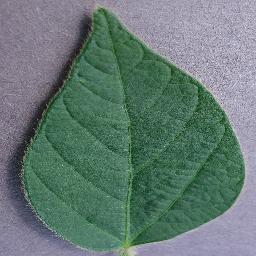
Label: Soybean___healthy